Pony

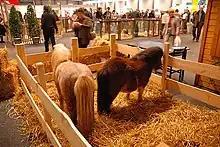
The Shetland pony is one of the smallest pony breeds, but is very strong.

Ponies are often distinguished by their phenotype, a stocky body, dense bone, round shape and well-sprung ribs. They have a short head, large eyes and small ears. In addition to being smaller than a horse, their legs are proportionately shorter. They have strong hooves and grow a heavier hair coat, seen in a thicker mane and tail as well as a particularly heavy winter coat.